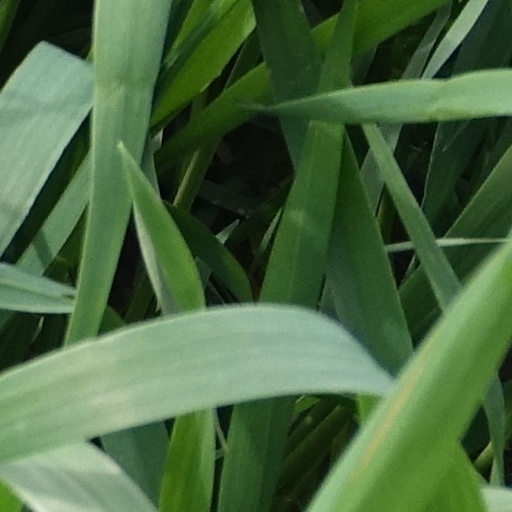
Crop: wheat